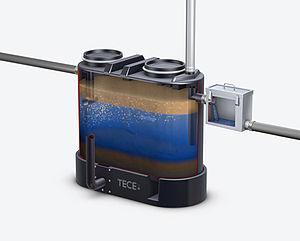
Un séparateur de graisse est un dispositif de plomberie conçu pour intercepter la plupart des graisses et des solides avant qu'ils ne pénètrent dans un système d'évacuation des eaux usées. Les eaux usées courantes contiennent de petites quantités d'huiles qui pénètrent dans les fosses septiques et les installations de traitement pour former une couche d' écume flottante. Cette couche d'écume est digérée et décomposée très lentement par les micro-organismes lors du processus de digestion anaérobie. De grandes quantités d'huile provenant peuvent submerger une fosse septique ou une installation de traitement, provoquant le rejet d'eaux usées non traitées dans l'environnement. Les graisses à viscosité élevée et les graisses de cuisson telles que le saindoux se solidifient lorsqu'elles sont refroidies et peuvent se combiner avec d'autres solides pour bloquer les canalisations.